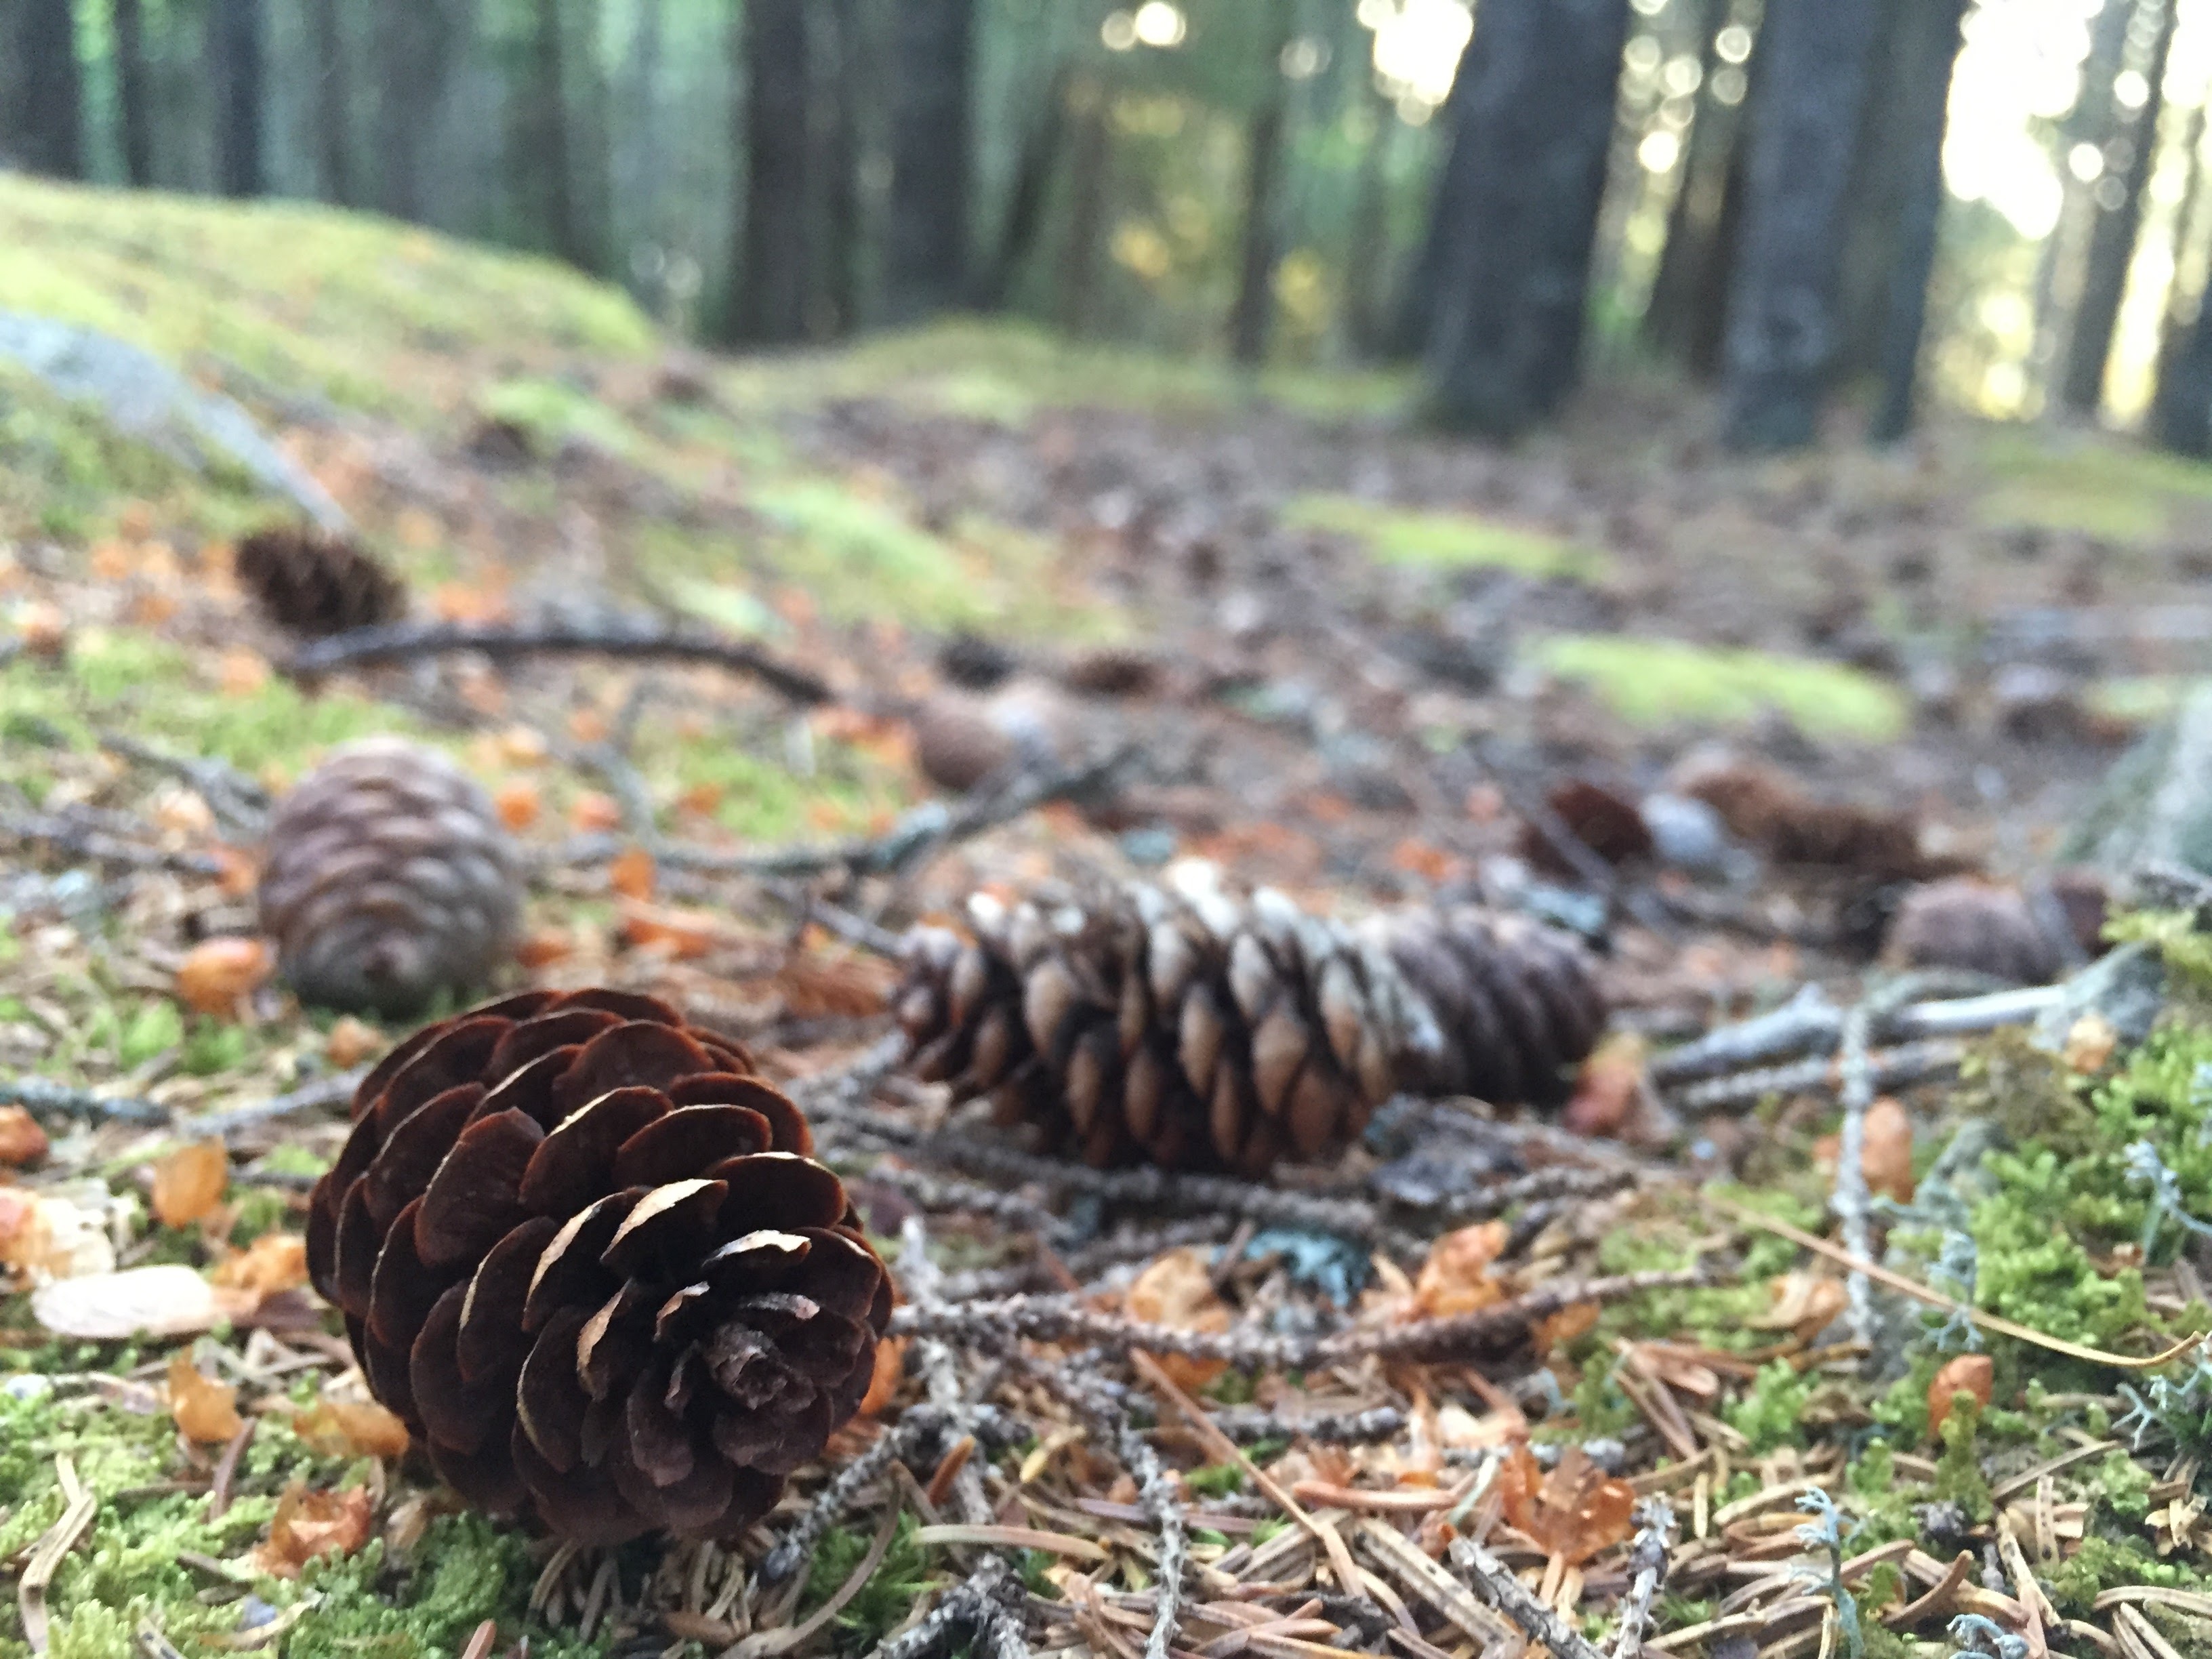
tree, forest, leaf, wildlife, autumn, fauna, woodland, habitat, woody plant